Grand Hôtel (Stockholm)

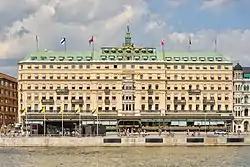
Grand Hôtel in Stockholm

Grand Hôtel is a five-star hotel in Stockholm. It was founded by Jean-François Régis Cadier, a Frenchman, in 1872. The hotel is widely considered to be the best hotel in Stockholm and has hosted every Nobel laureate since 1901.